Israel–United States relations

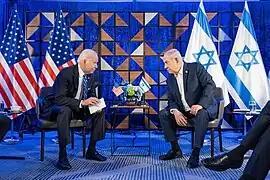
President Joe Biden and Prime Minister Benjamin Netanyahu in Tel Aviv, Israel, October 18, 2023

Israel and the PLO exchanged letters of mutual recognition on September 10, and signed the Declaration of Principles on September 13, 1993. President Bill Clinton announced on September 10 that the United States and the PLO would reestablish their dialogue. On October 26, 1994, President Clinton witnessed the Jordan–Israeli peace treaty signing, and President Clinton, Egyptian president Mubarak, and King Hussein of Jordan witnessed the White House signing of the September 28, 1995, Interim Agreement between Israel and the Palestinians.